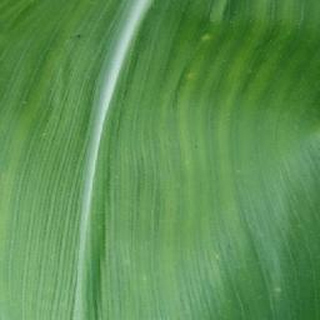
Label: healthy_corn